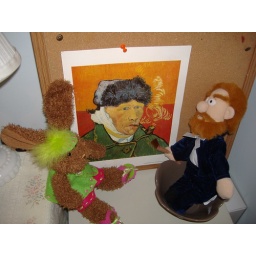
is not sure why Vincent is sitting in a Lotus bowl